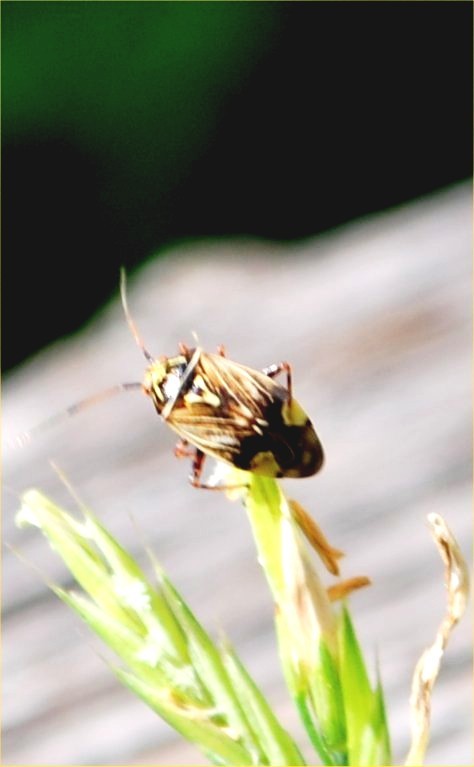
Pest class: lygus_bug